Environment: real
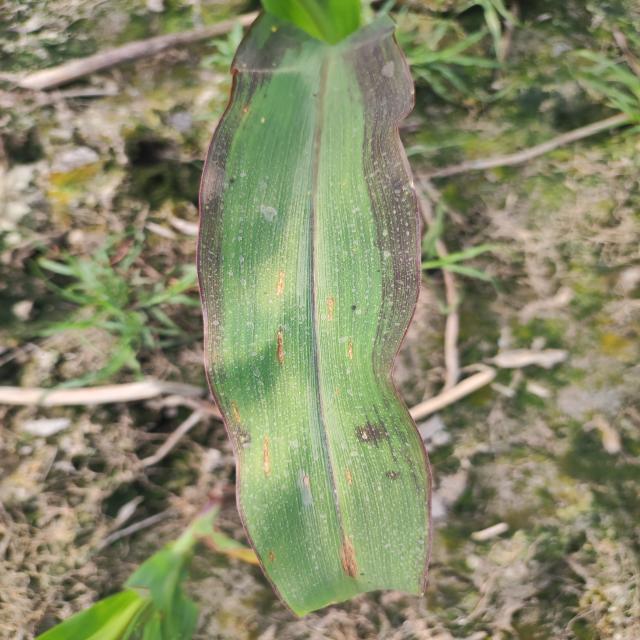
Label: phosphorus_deficiency